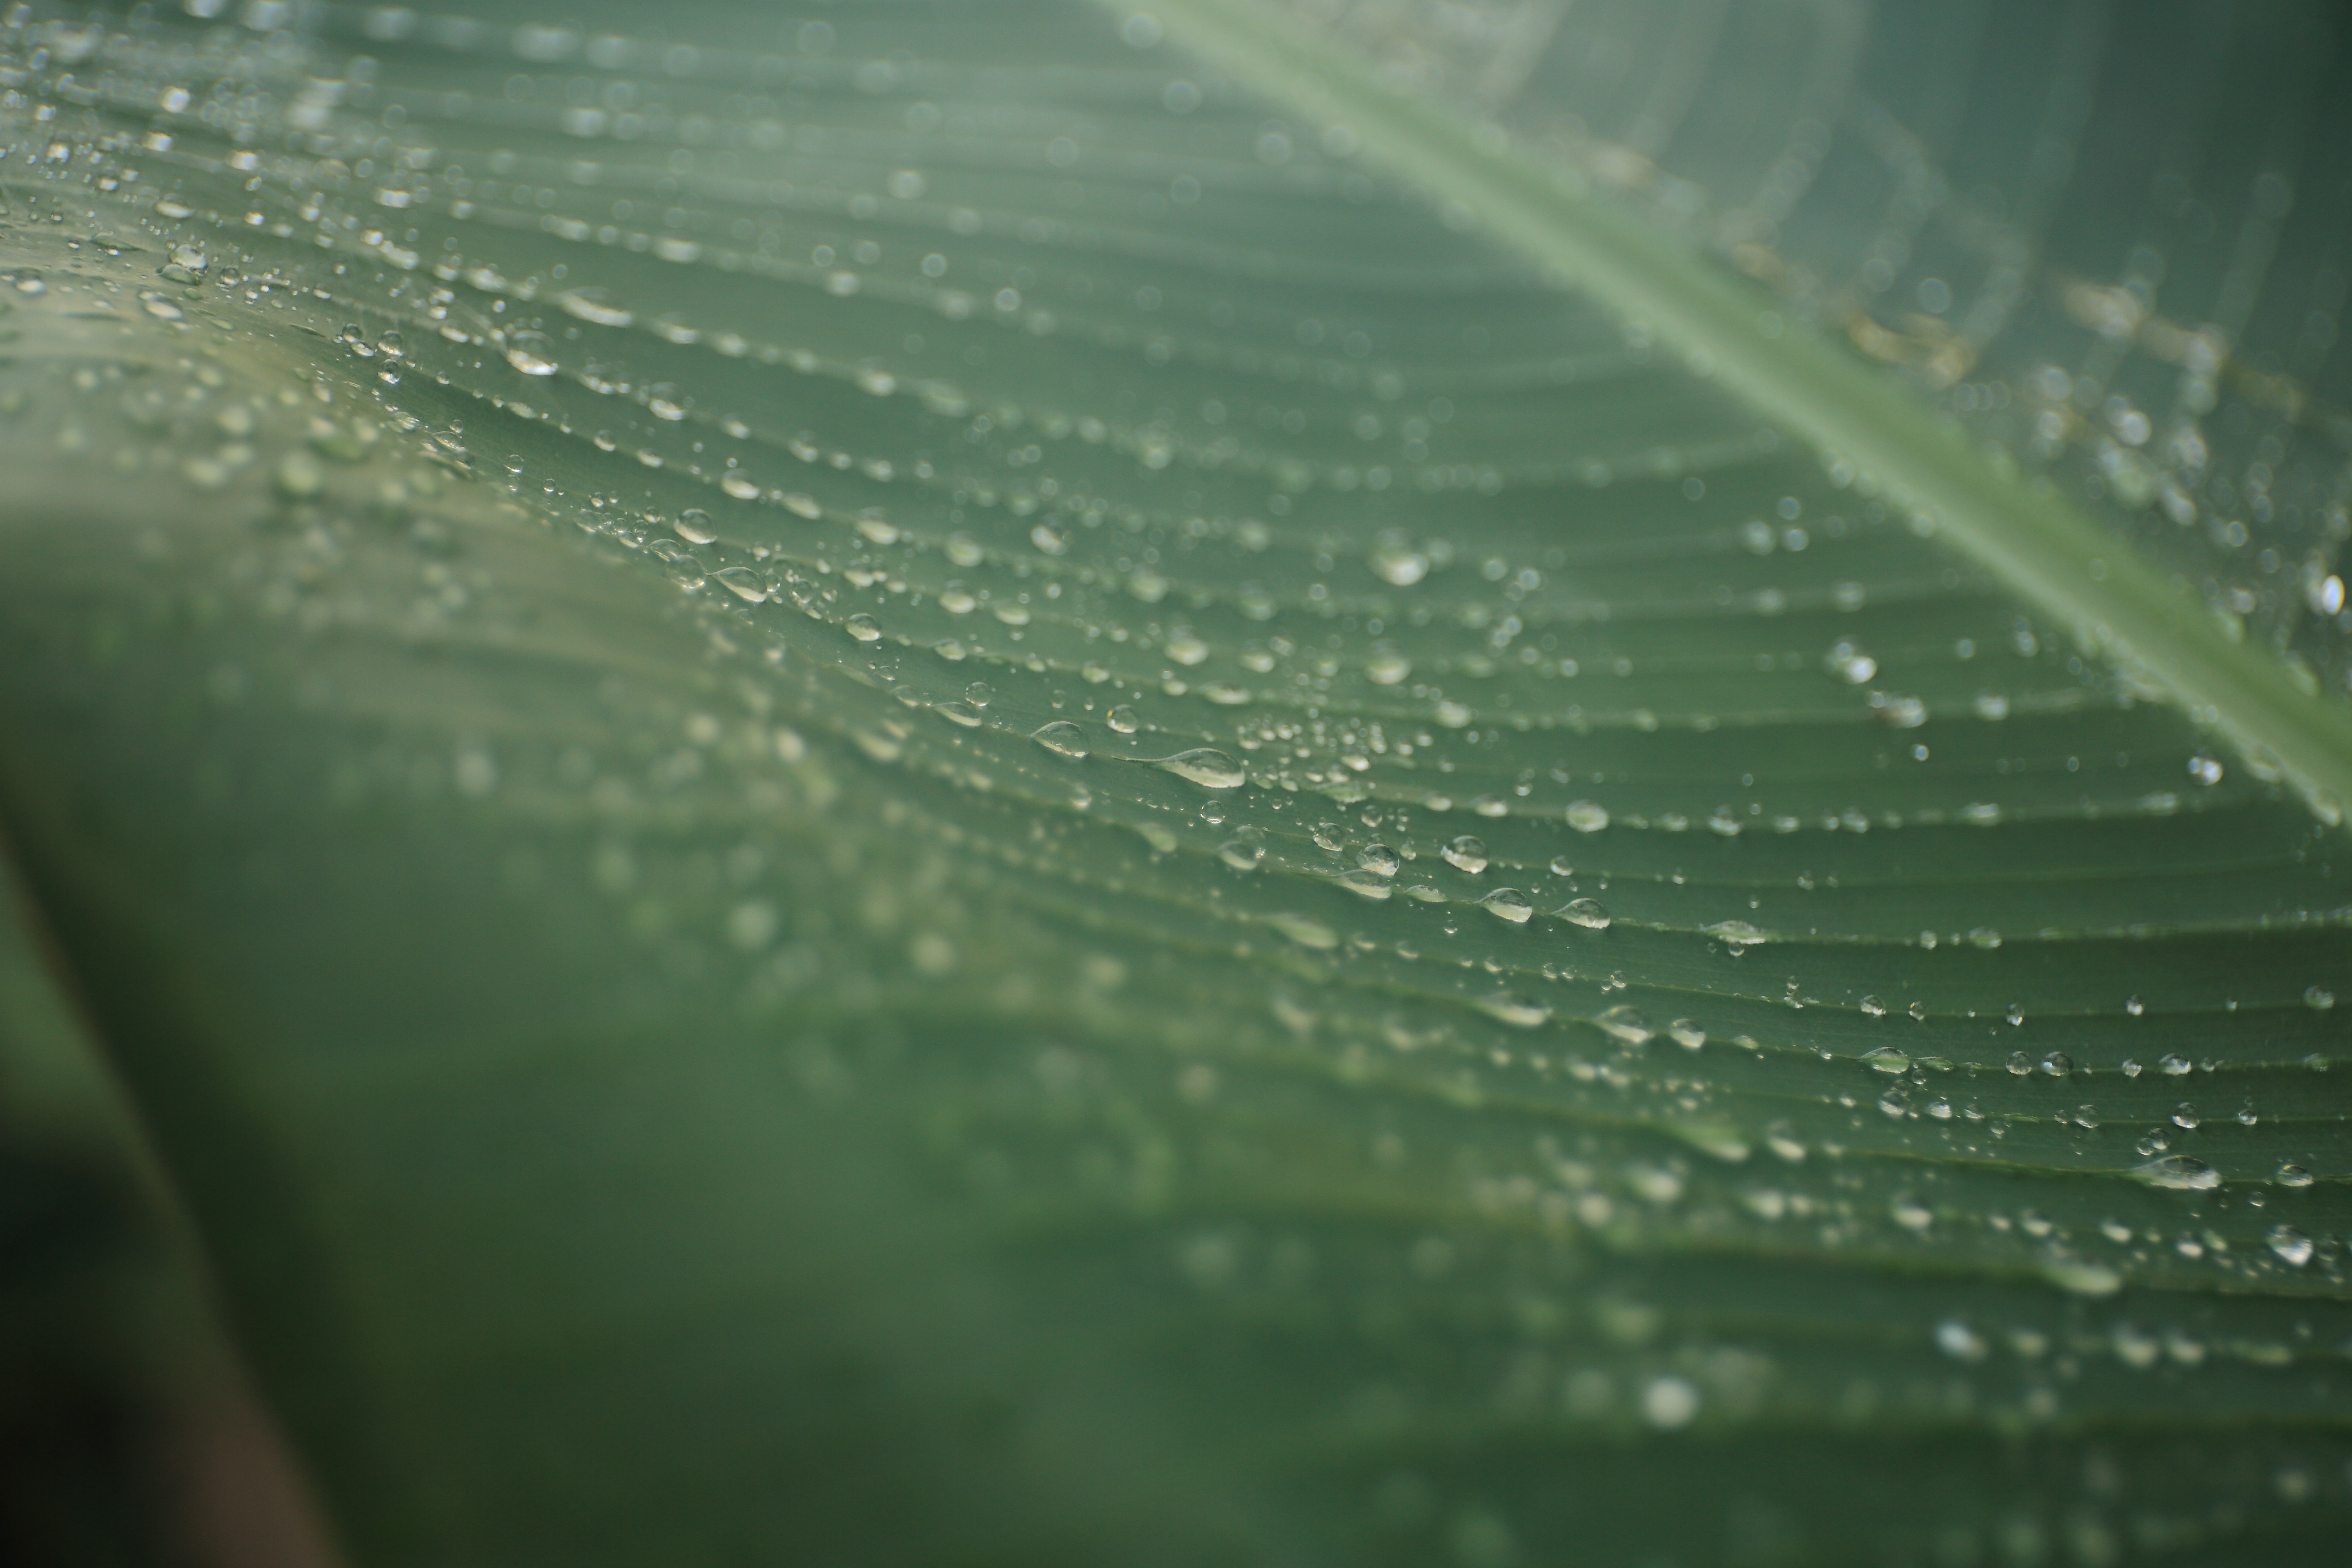
water, nature, drop, dew, plant, photography, sunlight, leaf, wave, flower, line, green, reflection, close up, moisture, macro photography, plant stem